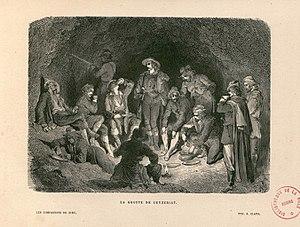
Les Compagnons de Jéhu est un roman historique écrit par Alexandre Dumas, publié en 1857.